Impractical Jokers

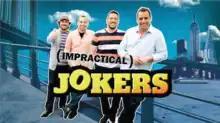
Intertitle from Season 3 to the first half of Season 9. From left to right: Q, Murr, Sal, and Joe.

Joe Gatto, James "Murr" Murray, Brian "Q" Quinn, and Sal Vulcano are four friends and former classmates from Monsignor Farrell High School in Staten Island, New York. Gatto, Murray and Vulcano were original members of the live improv and sketch comedy troupe the Tenderloins in 1999. They transitioned to producing more comedy material on the internet, with Quinn replacing former Tenderloin Mike Boccio in 2006. In 2007, the Tenderloins won the $100,000 grand prize in NBC's "It's Your Show" competition.